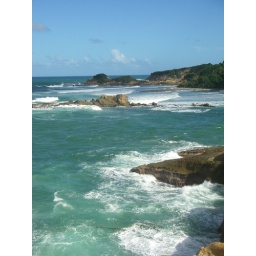
near red rocks